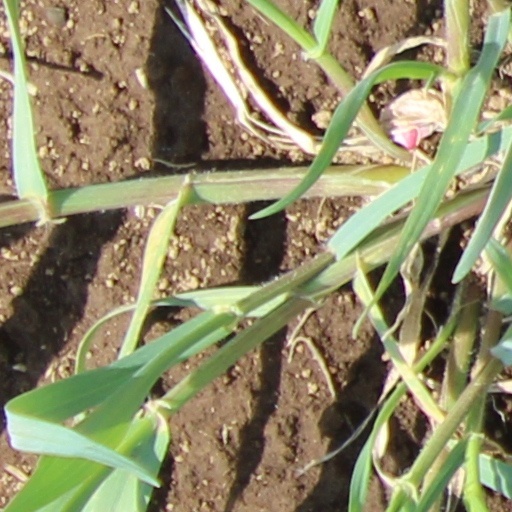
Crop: wheat